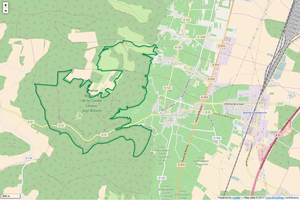
Périmètre de la RNN de la Combe Lavaux.
La réserve naturelle nationale de la combe Lavaux-Jean Roland est une réserve naturelle nationale de la côte dijonnaise située en Côte-d'Or. Créée en 2004, elle occupe une surface de 487 ha et protège un cirque rocheux et ses abords.